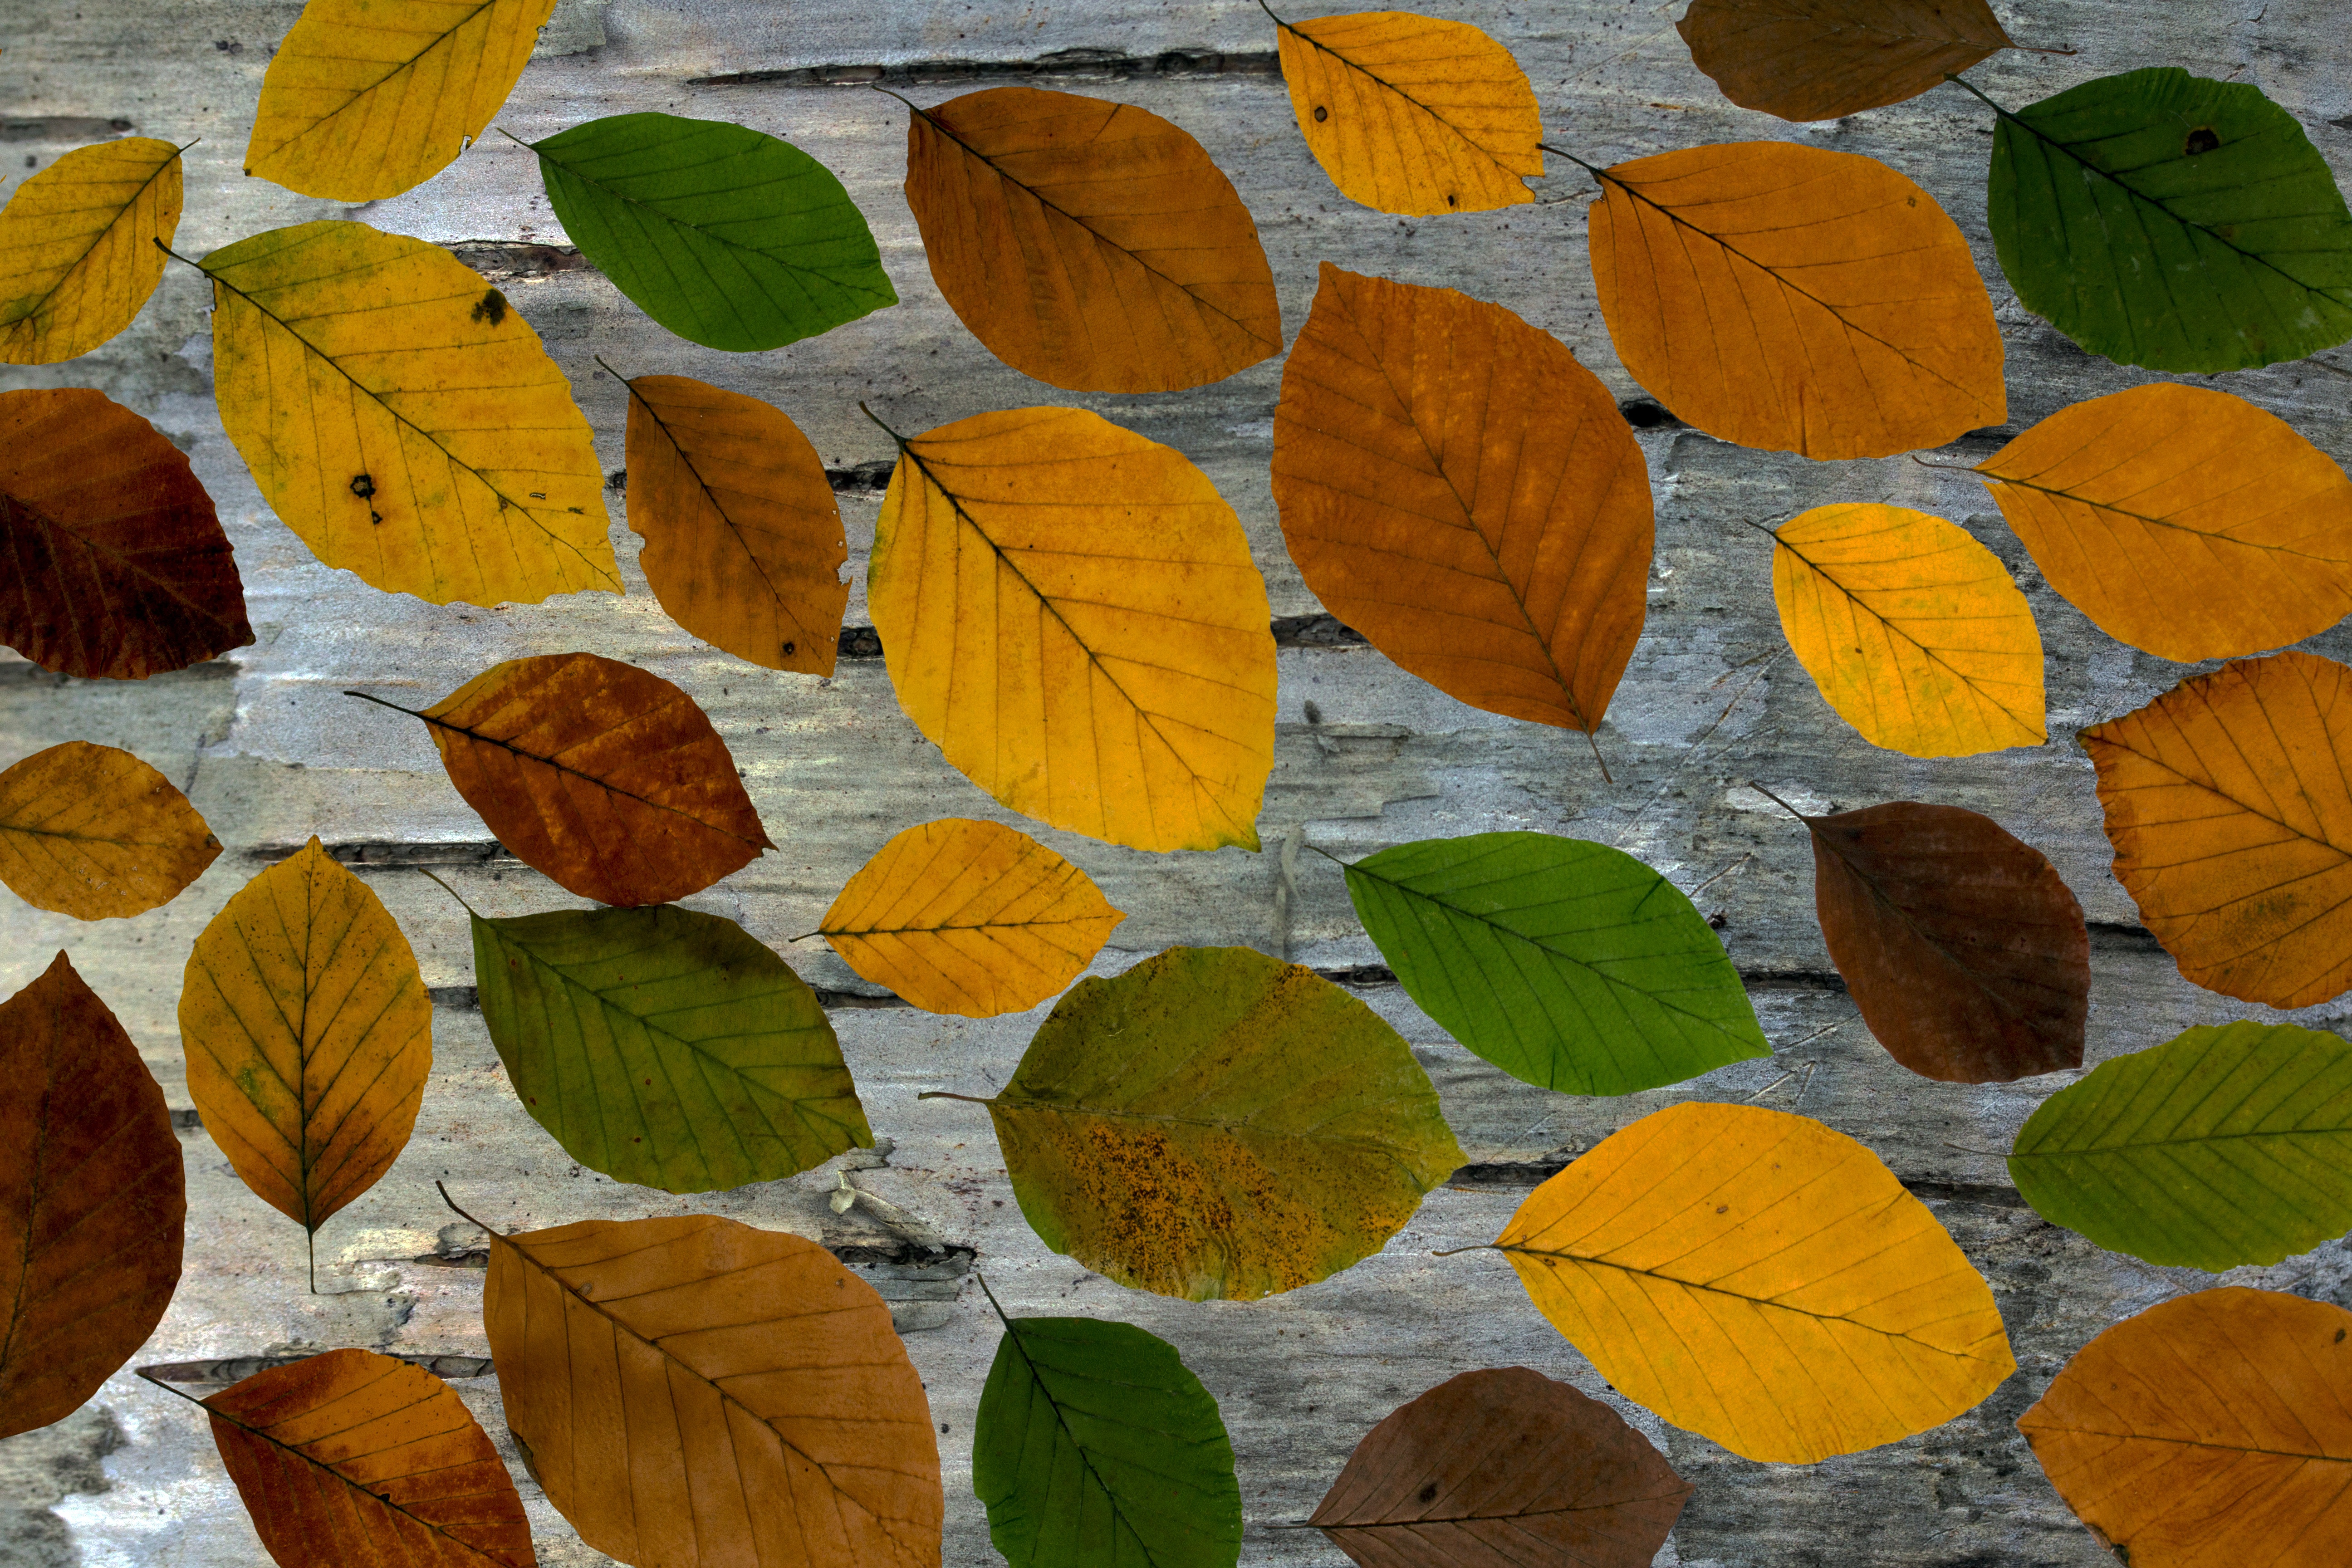
tree, nature, branch, plant, sunlight, leaf, foliage, green, autumn, soil, botany, colorful, yellow, flora, season, arrangement, leaves, background, design, deciduous, composition, dry leaves, fall foliage, true leaves, autumn colours, boxer shorts, beech leaves